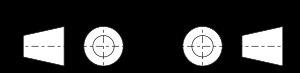
Le dessin technique - dit aussi dessin industriel - est un langage graphique figuratif pour la représentation, la communication technique, la conception et l'analyse systémique de produits mécaniques, électroniques ou mécatroniques.